Chiesa Madre Immacolata Concezione, Centuripe

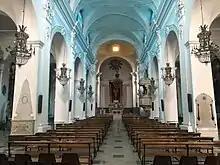
Nave of church

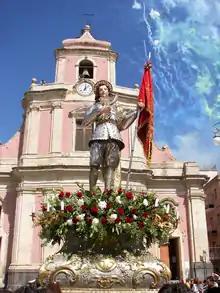
Simulacrum with icon of San Prospero on display outside of church

The church was first built in the first decades of the 17th-century and consecrated in 1728. The facade has both a bell-tower and a clock. The interior has a Latin cross layout, with a central nave separated from the flanking aisles by ten pillars. The transept altars are dedicated to the patron saints of Centuripe, Santa Rosalia and san Prospero. The nave has a carved wooden pulpit with gilded details. The intricate tile design of the Piazza Duomo in front of the church was added in the late 20th-century.